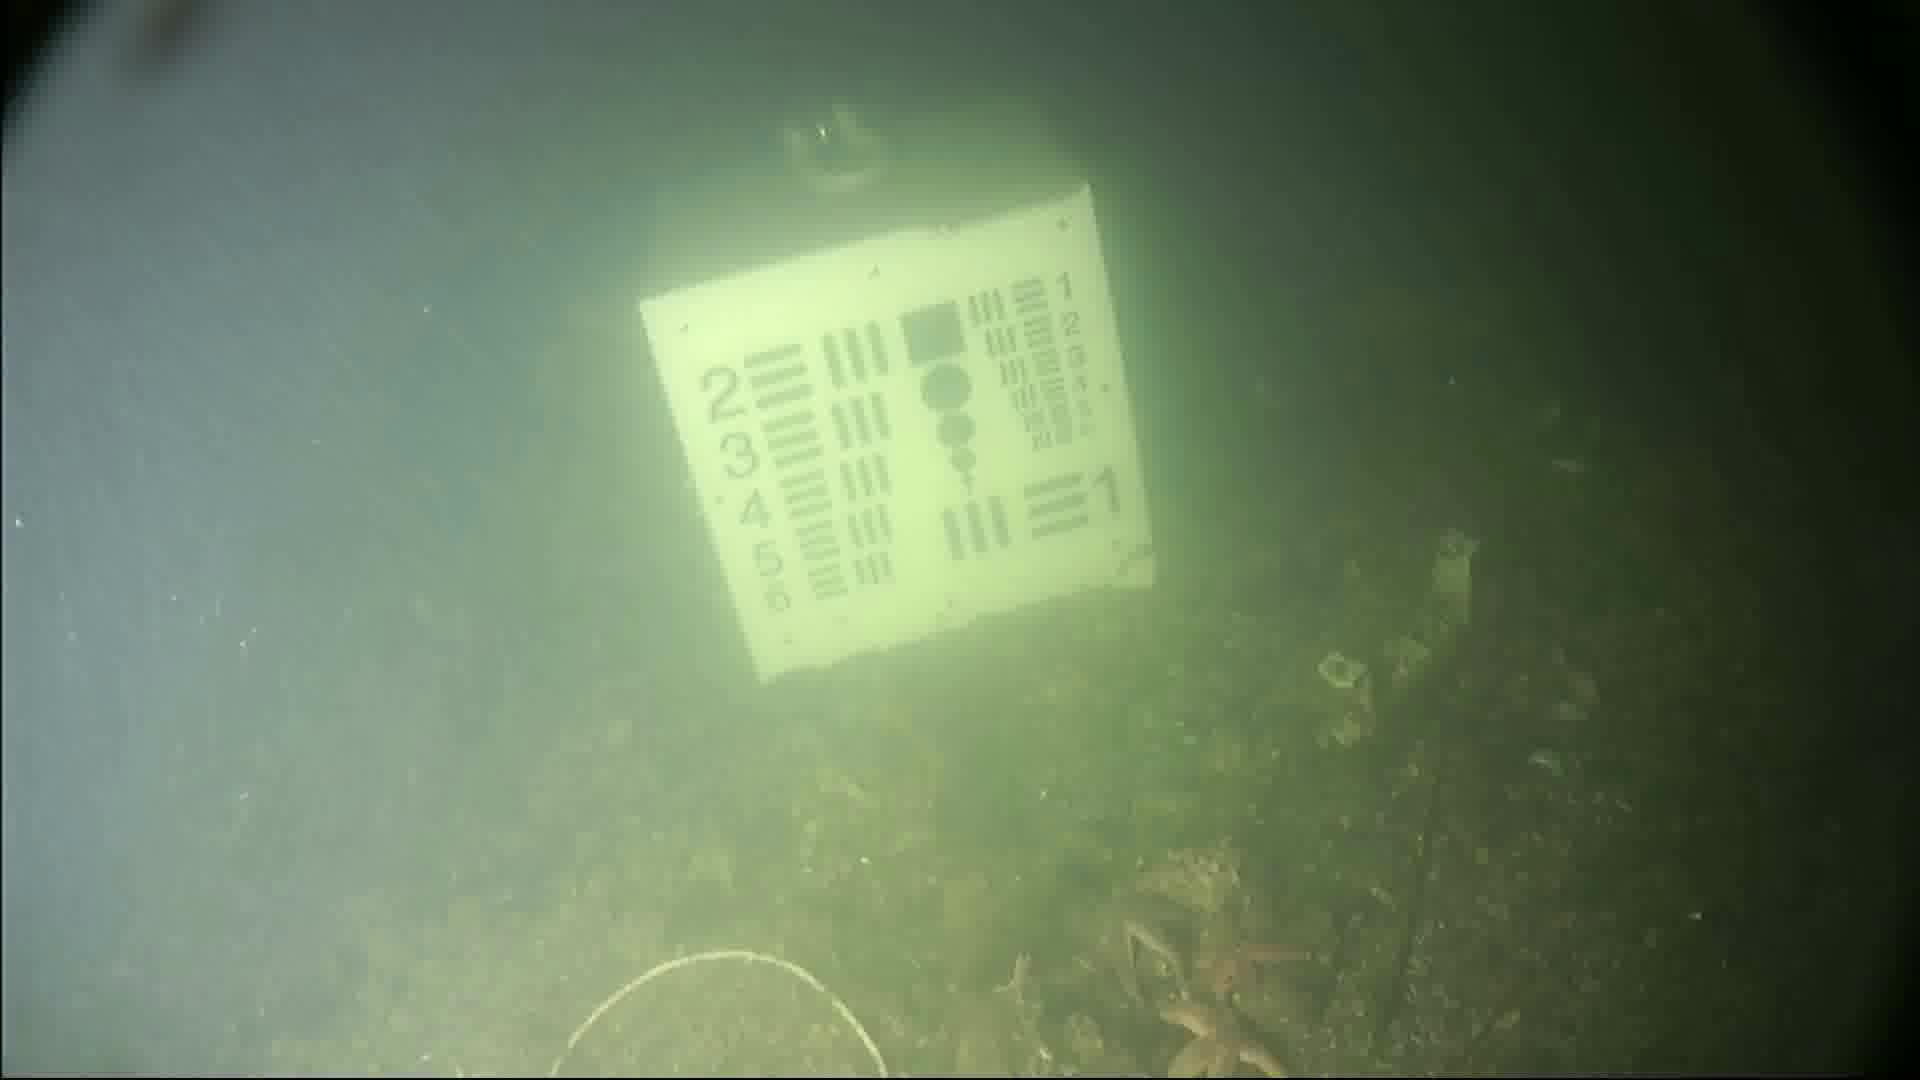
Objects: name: starfish